Charles Ritchie, 1st Baron Ritchie of Dundee

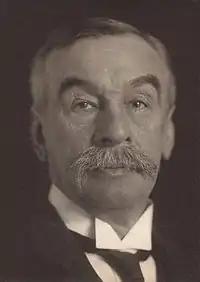
Ritchie, 1902–1903

Charles Thomson Ritchie, 1st Baron Ritchie of Dundee, (19 November 1838 – 9 January 1906) was a Scottish businessman and Conservative politician who sat in the House of Commons from 1874 until 1905 when he was raised to the peerage. He served as Home Secretary from 1900 to 1902 and as Chancellor of the Exchequer from 1902 to 1903.